2017–2018 Russian protests

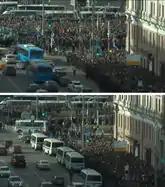
Protests in Moscow

In March 2017, Alexei Navalny and his Anti-Corruption Foundation launched the campaign "He Is Not Dimon To You", accusing Dmitry Medvedev, the prime minister and former president of Russia, of corruption. The authorities both ignored the report produced by Navalny and commented that the report was issued by a "convicted criminal" and was not worth commenting on.